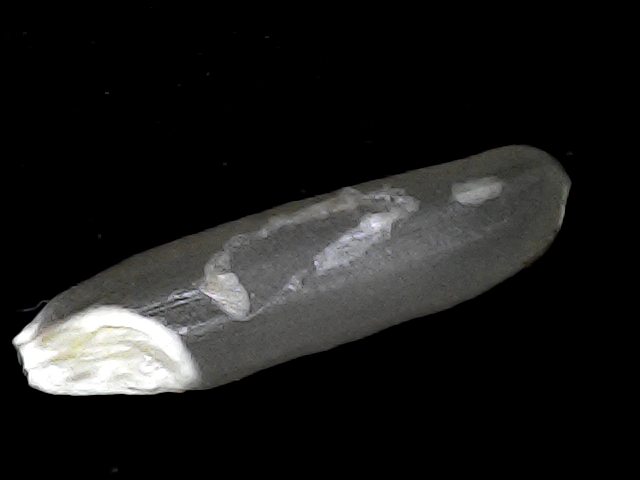
Rice variety: BD70